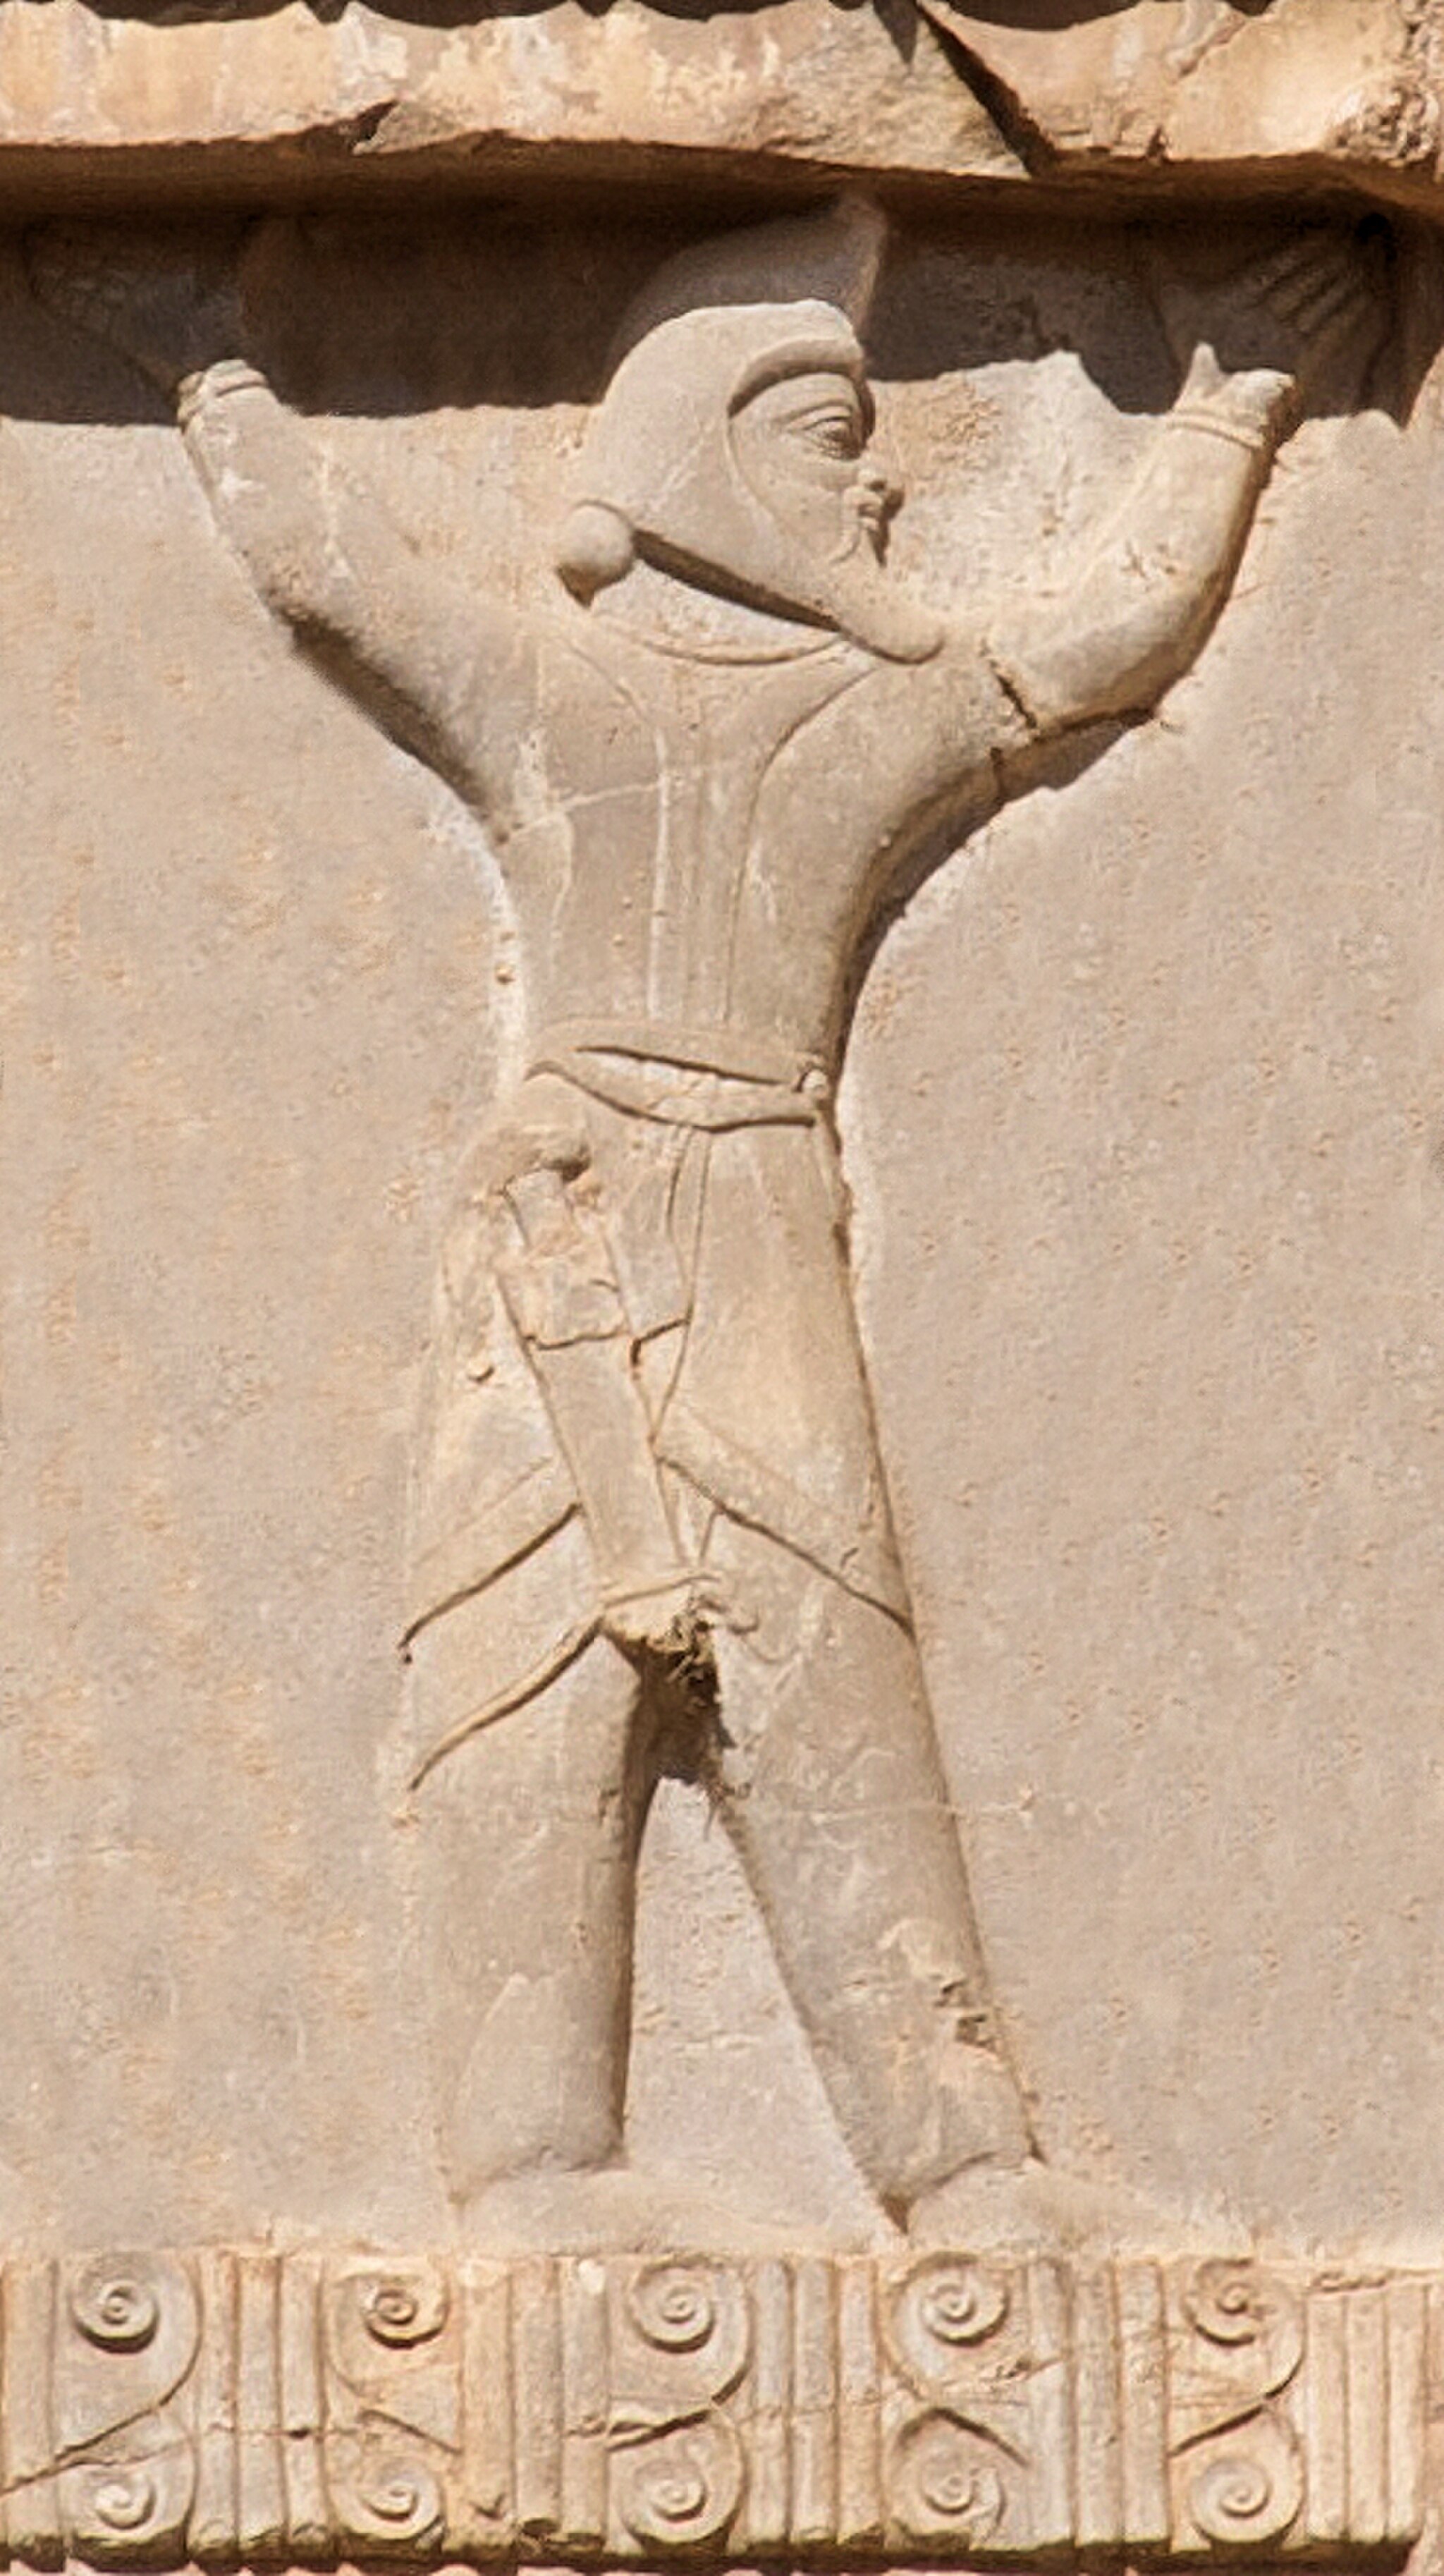
Title: Xerxes detail Scythian soldier of the Achaemenid army
Description: Xerxes detail Scythian soldier of the Achaemenid army
Date: 2018-10-18
Categories: Tomb of Xerxes I, Extracted images, Scythians in art